University of Hong Kong

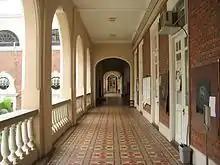
Main Building corridor

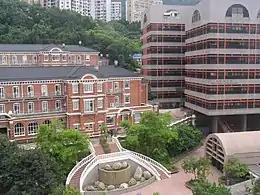
Eliot Hall, May Hall and Meng Wah Complex

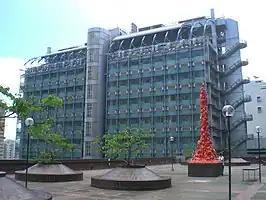
The Kadoorie Biological Sciences Building and the Pillar of Shame

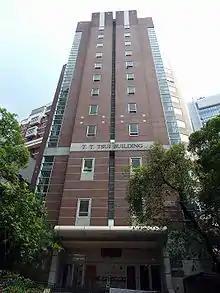
T.T. Tsui Building

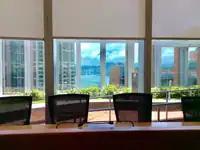
Academic Conference Room of the Faculty of Law at the Cheng Yu Tung Tower on the Centennial Campus with the view of Victoria Harbour

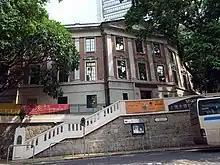
The University Museum and Art Gallery from Bonham Road

The university's main campus covers of land on Pokfulam Road and Bonham Road in Pokfulam and on Lung Fu Shan of Central and Western District, Hong Kong Island. The university also has a few buildings in Sandy Bay Gap in Southern District. Buildings of the university are some of the few remaining examples of British Colonial architecture in Hong Kong. The university lends its name to HKU MTR station, the main public transport access to the campus which had opened on 28 December 2014.